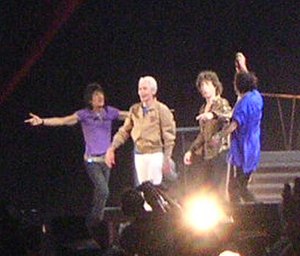
Navne i Rock and Roll Hall of Fame / Udøvende kunstnere
The Rolling Stones i 2006. Left to right: Ronnie Wood, Charlie Watts, Mick Jagger og Keith Richards
Navne i Rock and Roll Hall of Fame er en oversigt over de navne, der er optaget i Rock and Roll Hall of Fame i USA. Listen er ikke komplet, se den på Rock and Roll Hall of Fames liste over de optagne navne.